Ebony Forest

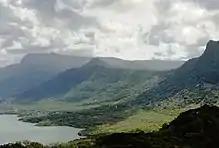
View of Black River Gorges National Park from the south-west

Ebony Forest Reserve Chamarel or just the Ebony Forest is a registered non-profit organisation, registration number: NSIF/2024/0016 conserving Mauritian endemic species with a rehabilitated indigenous forest (including rare semi-dry forest types), situated in Chamarel, in the south-west of Mauritius.